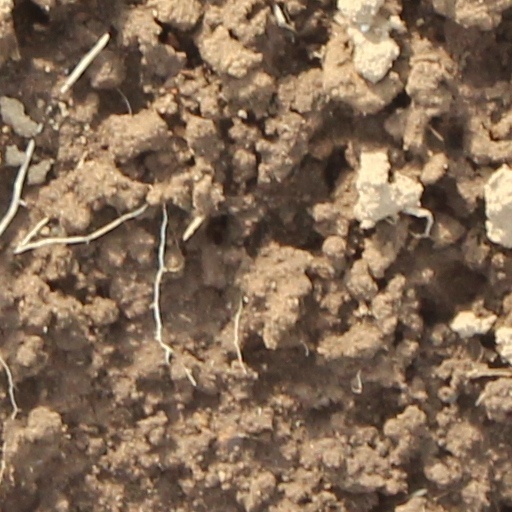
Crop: wheat